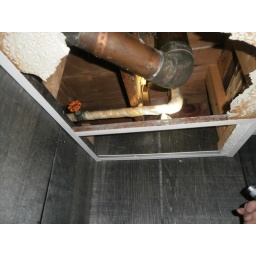
ceiling in basement: water damage, Pink bathroom above, evidence of new toilet pipe